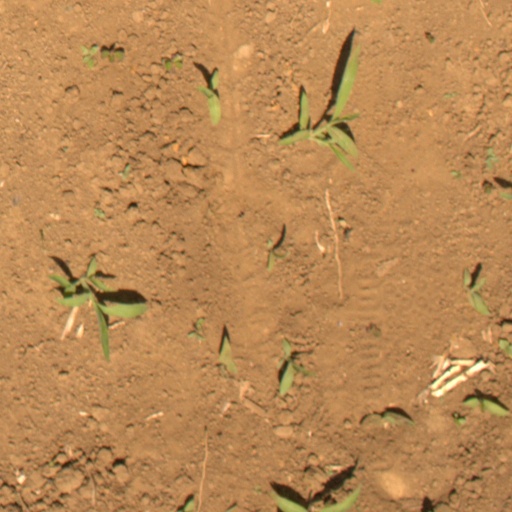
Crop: Jerusalem artichoke